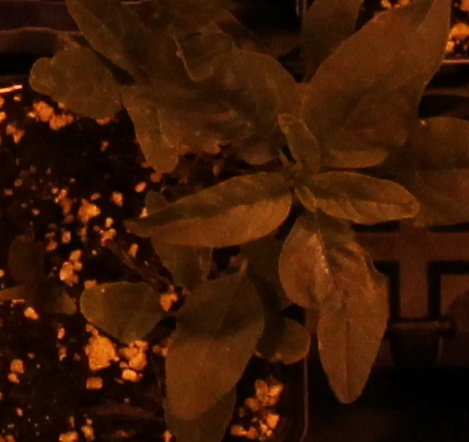
Label: Waterhemp